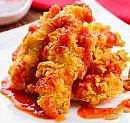
Label: ayam_goreng